Al Ahly (field hockey)

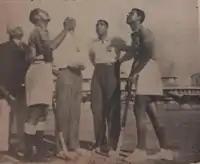
Al Ahly hockey team VS Indian Forces team at 1944

In addition to dominating this sport locally for years, Al Ahly matches against the foreign teams were amazing and attracted the fans and media at that time.